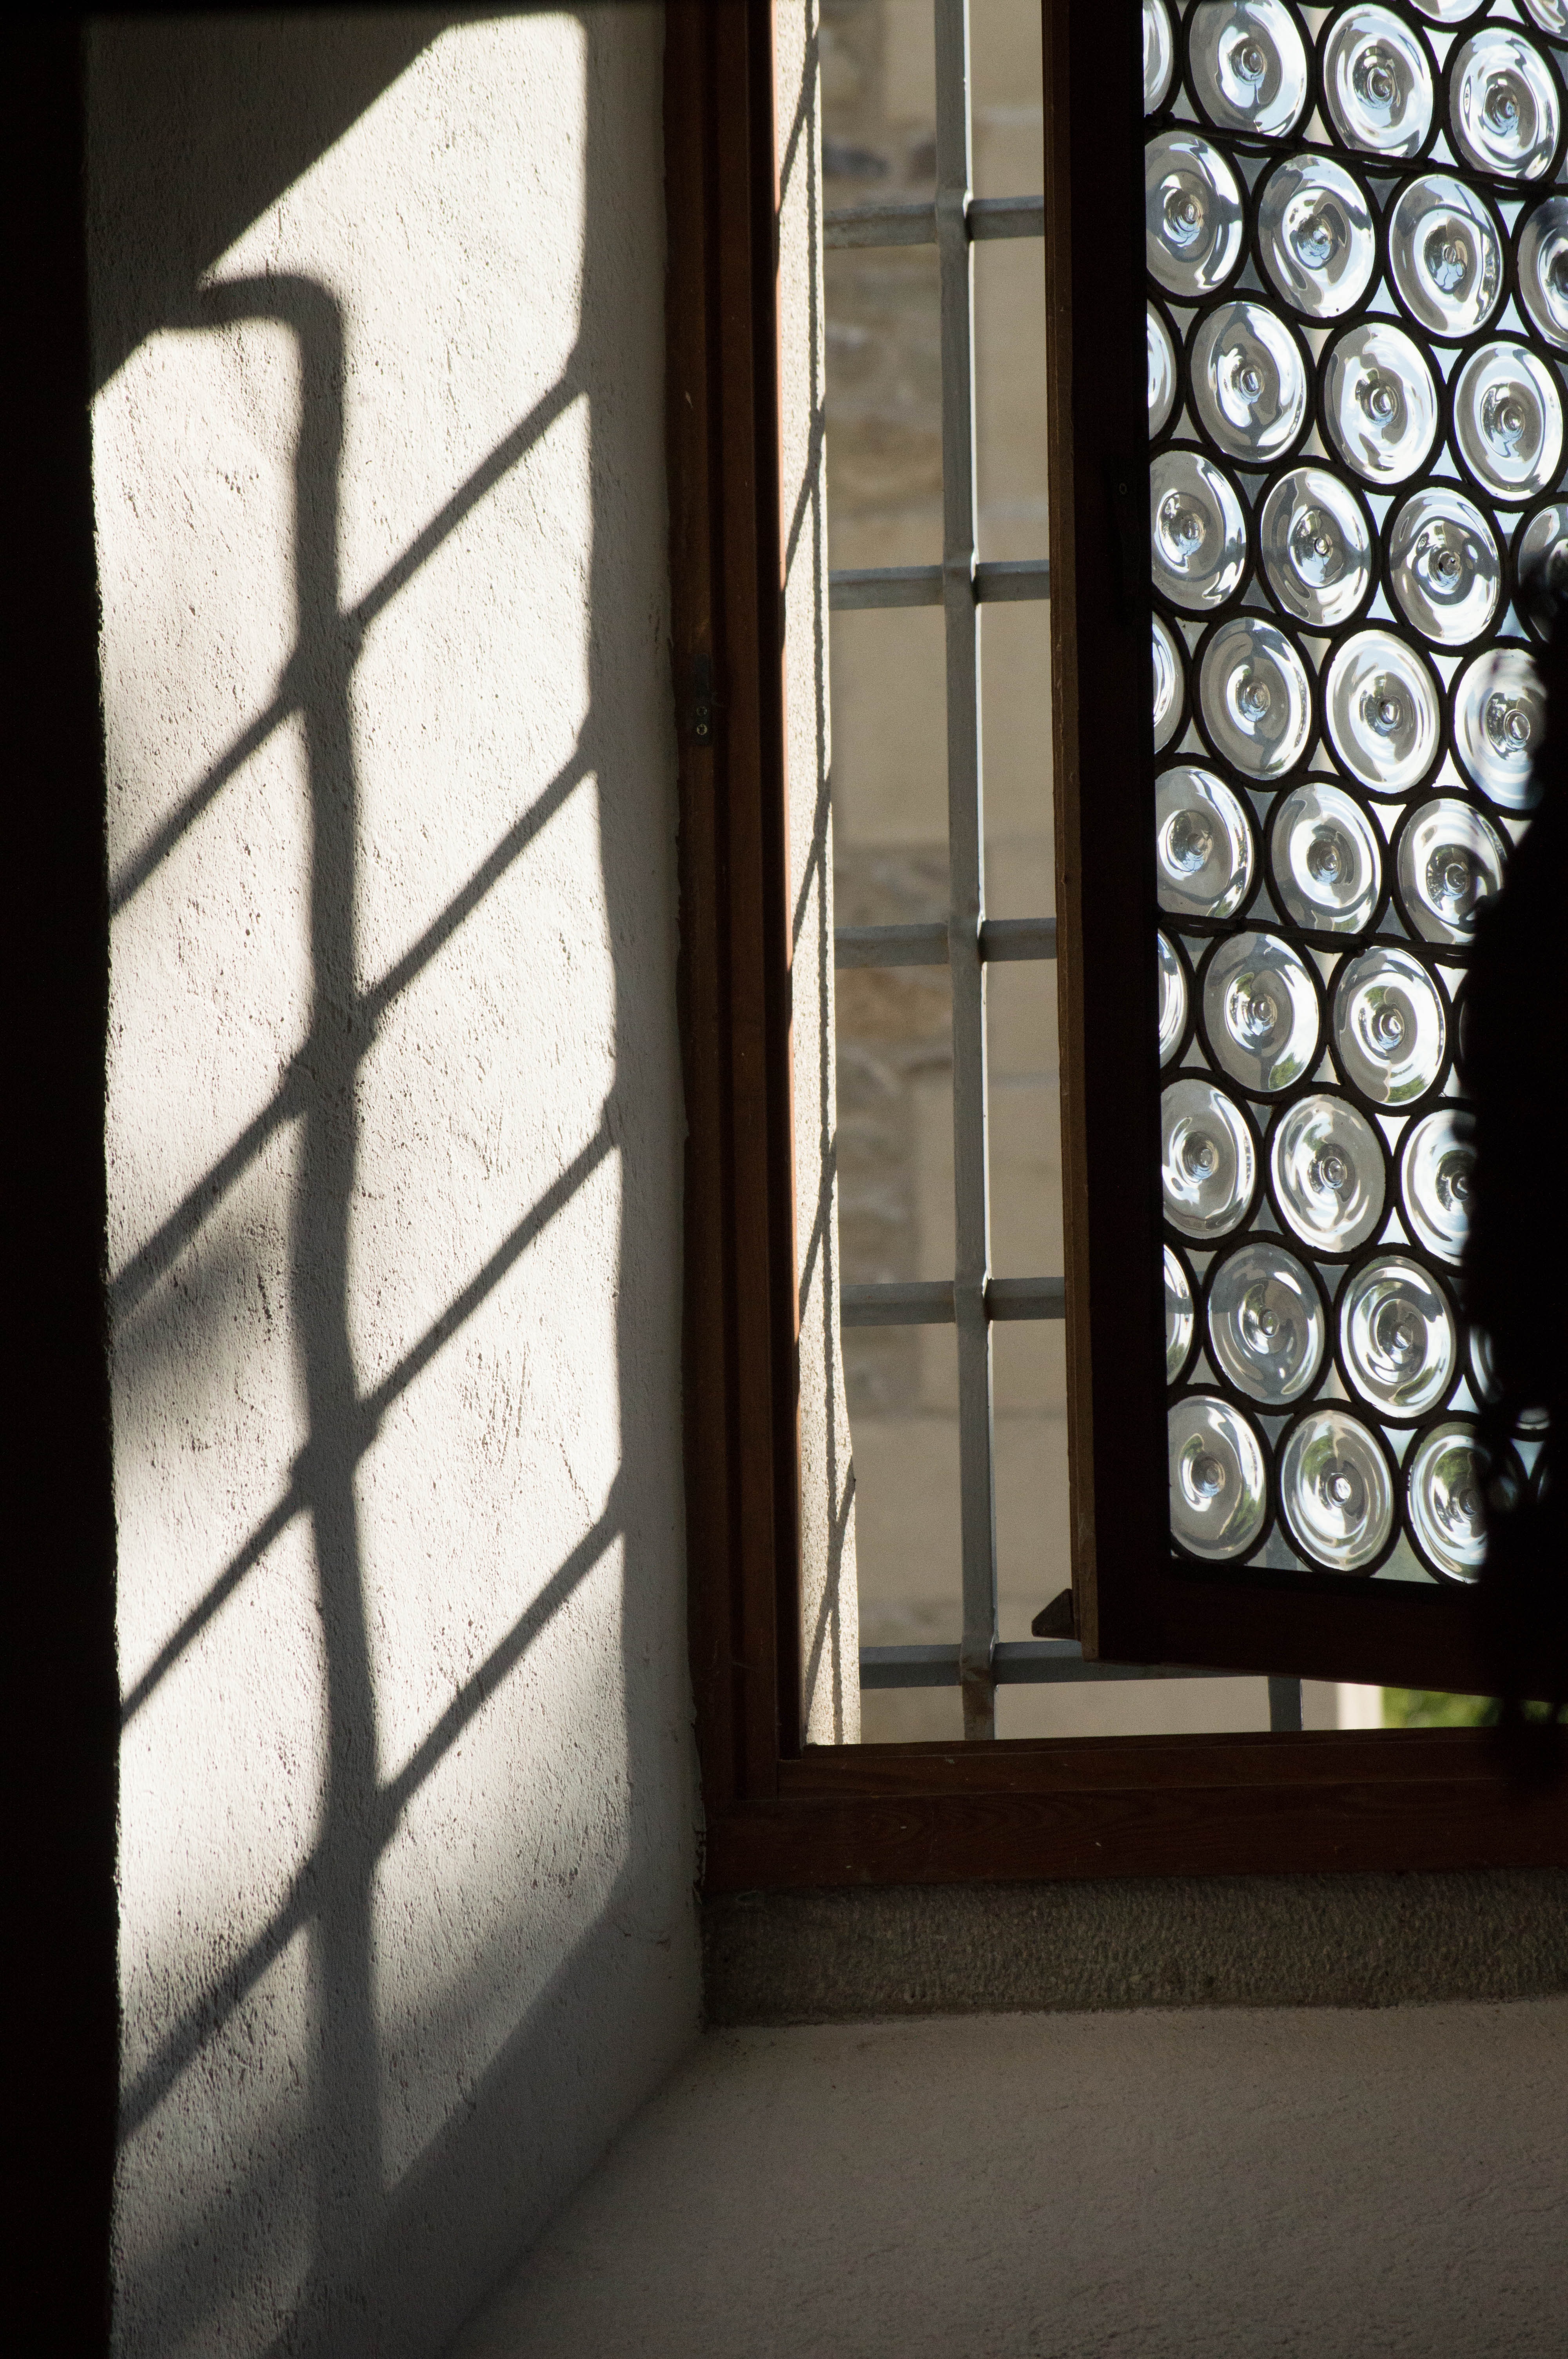
light, architecture, white, window, glass, wall, shadow, lighting, door, interior design, design, symmetry, shape, window covering